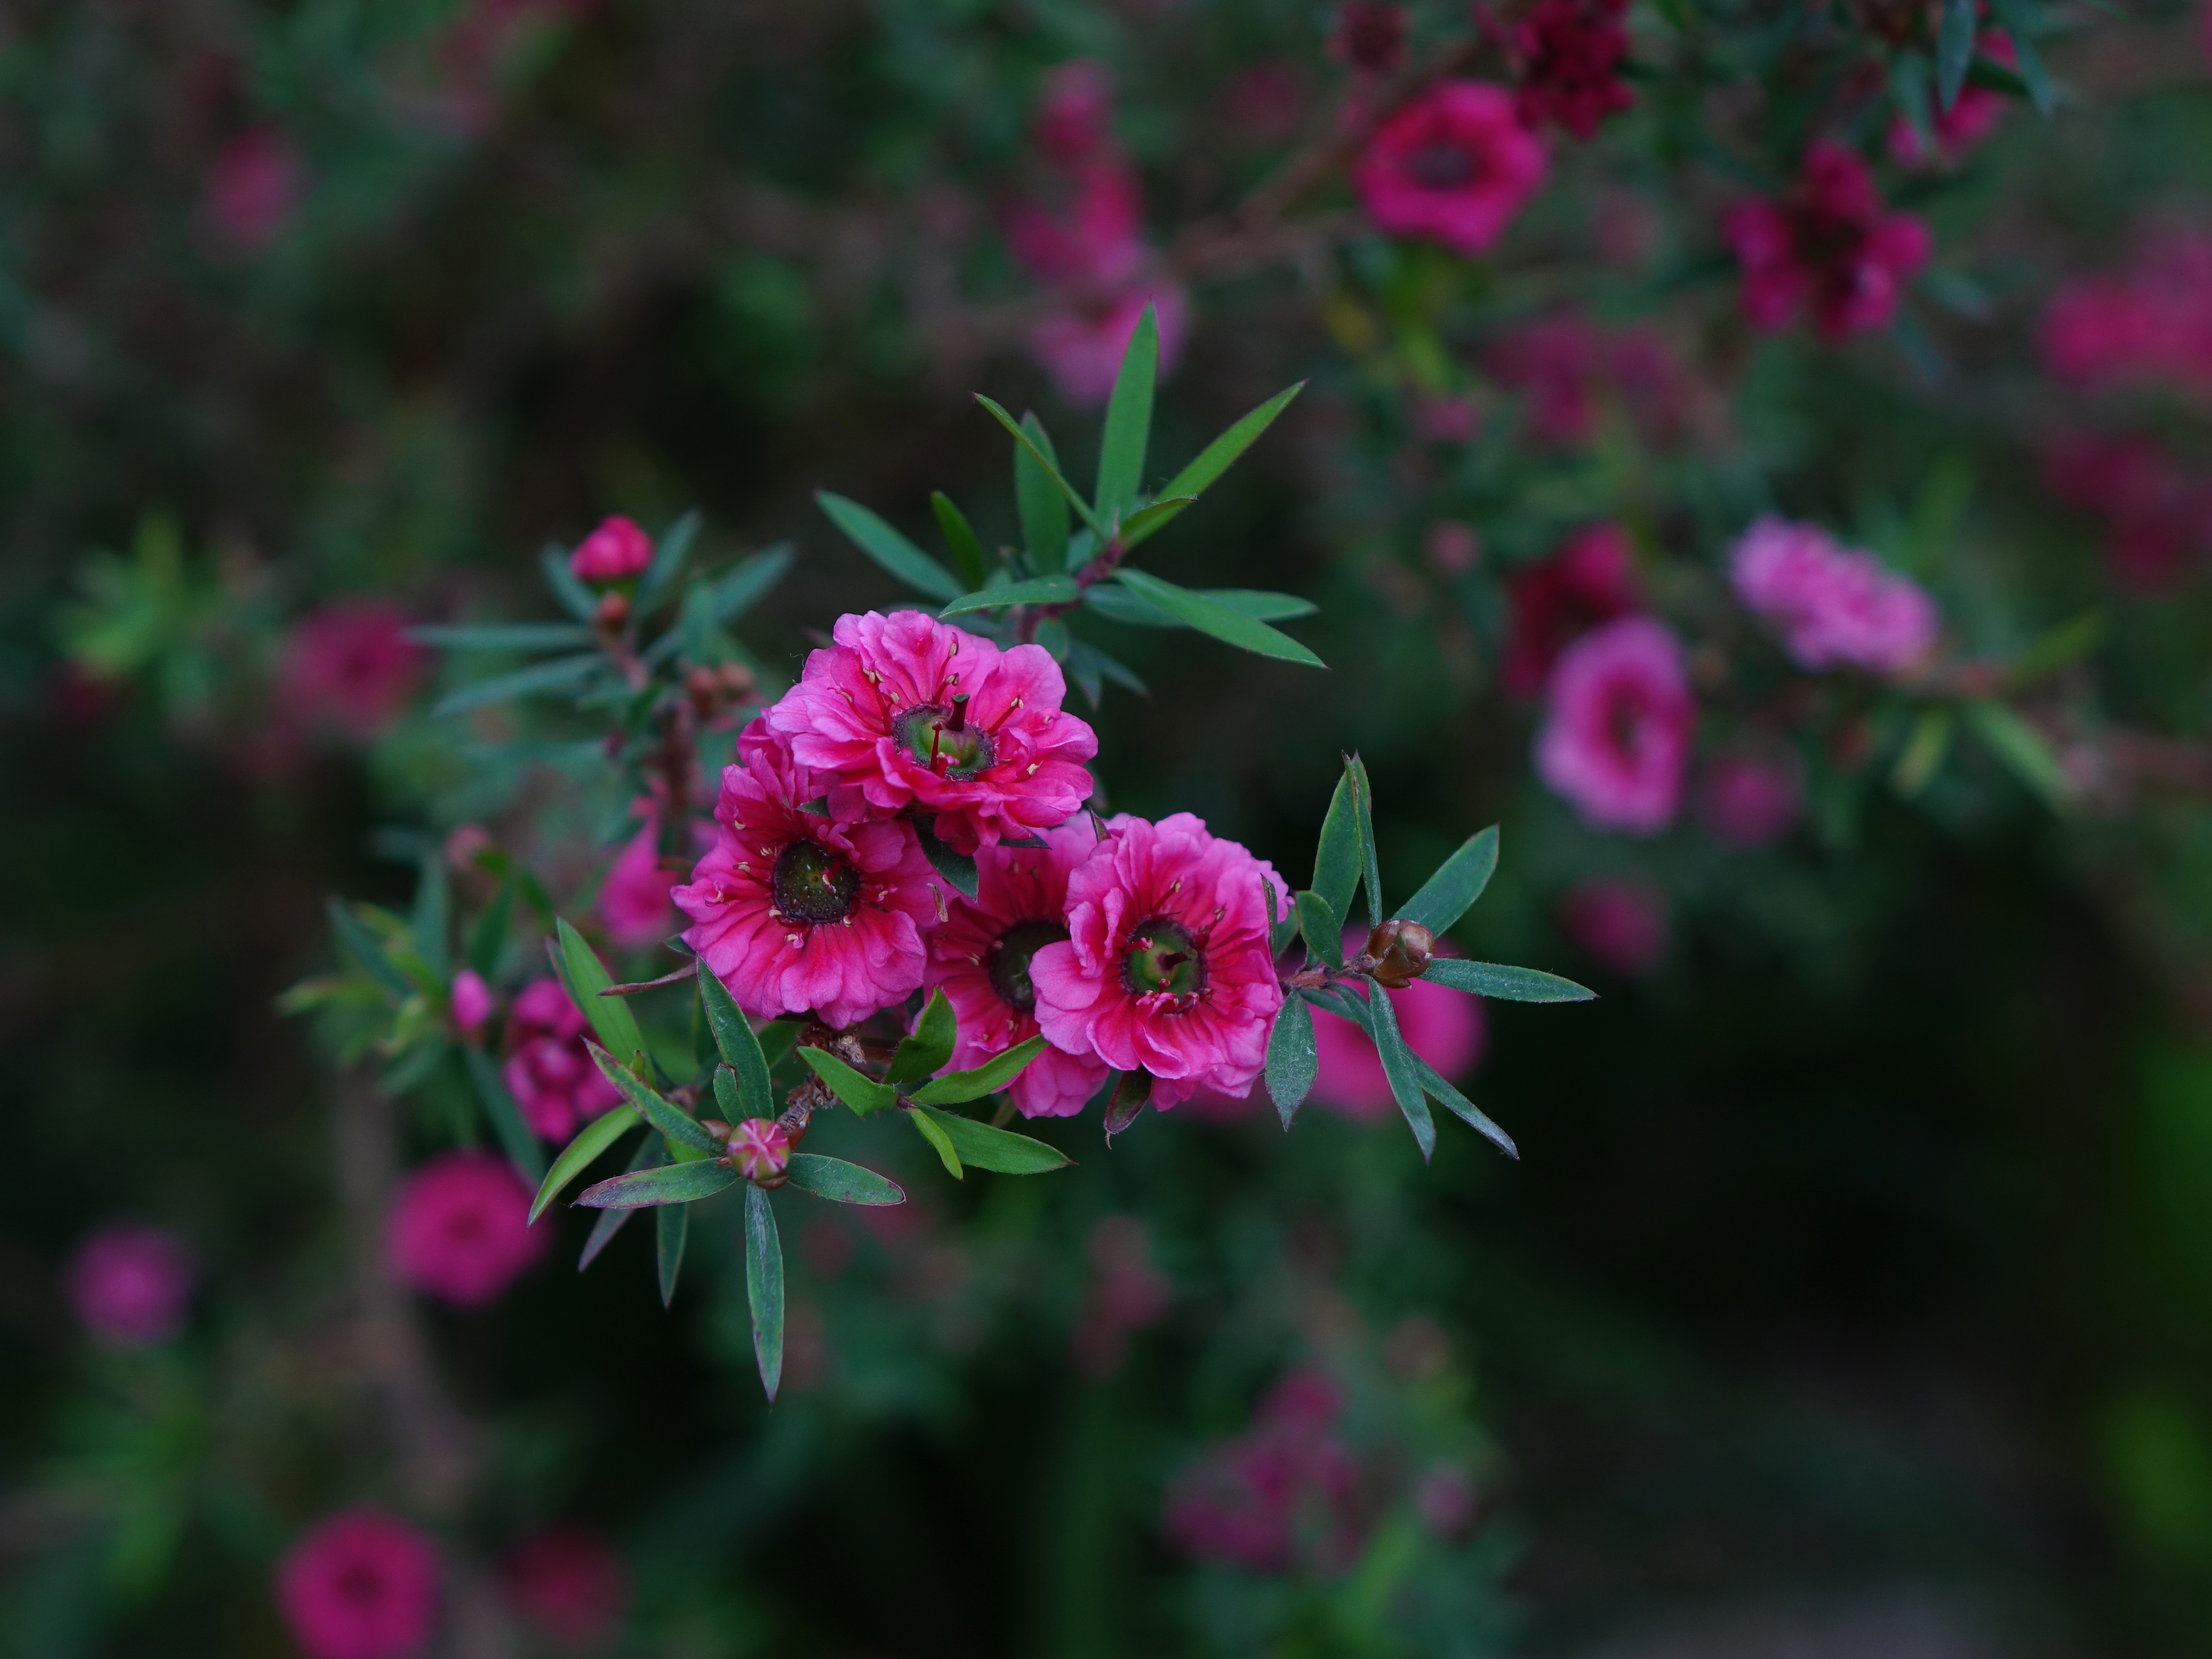
nature, branch, blossom, plant, meadow, flower, bloom, red, botany, flora, wildflower, leaves, shrub, new zealand, macro photography, flowering plant, land plant, manuka